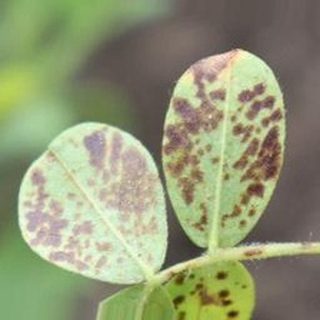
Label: groundnut_rust